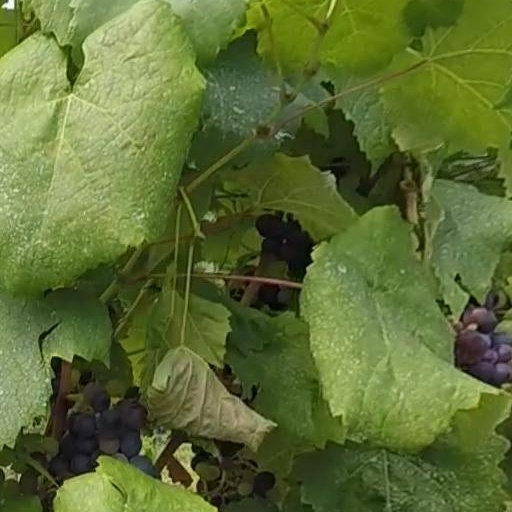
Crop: grape